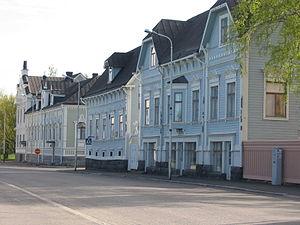
Pokkinen est un quartier du district central de la ville d'Oulu en Finlande.